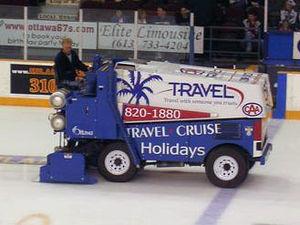
une surfaceuse en action.